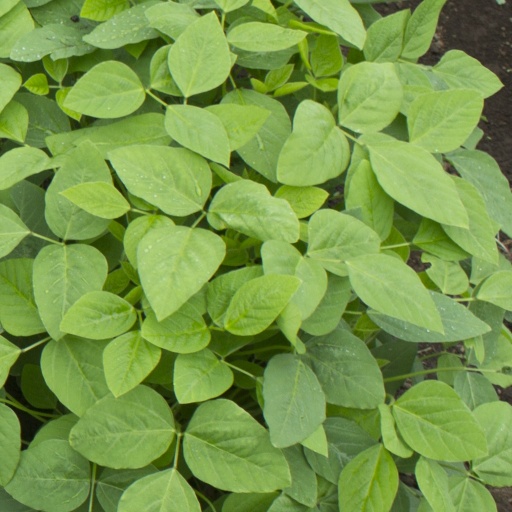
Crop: soybean